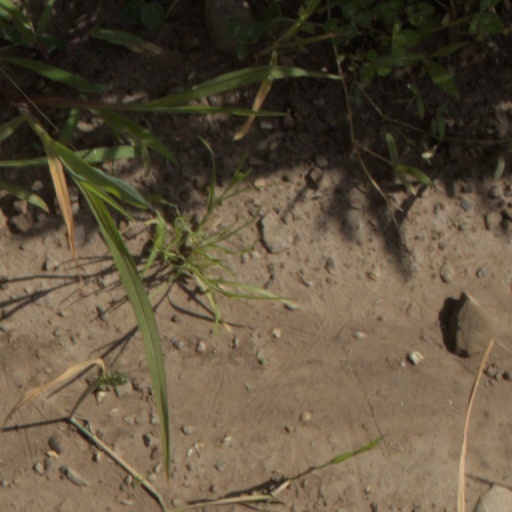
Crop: wheat